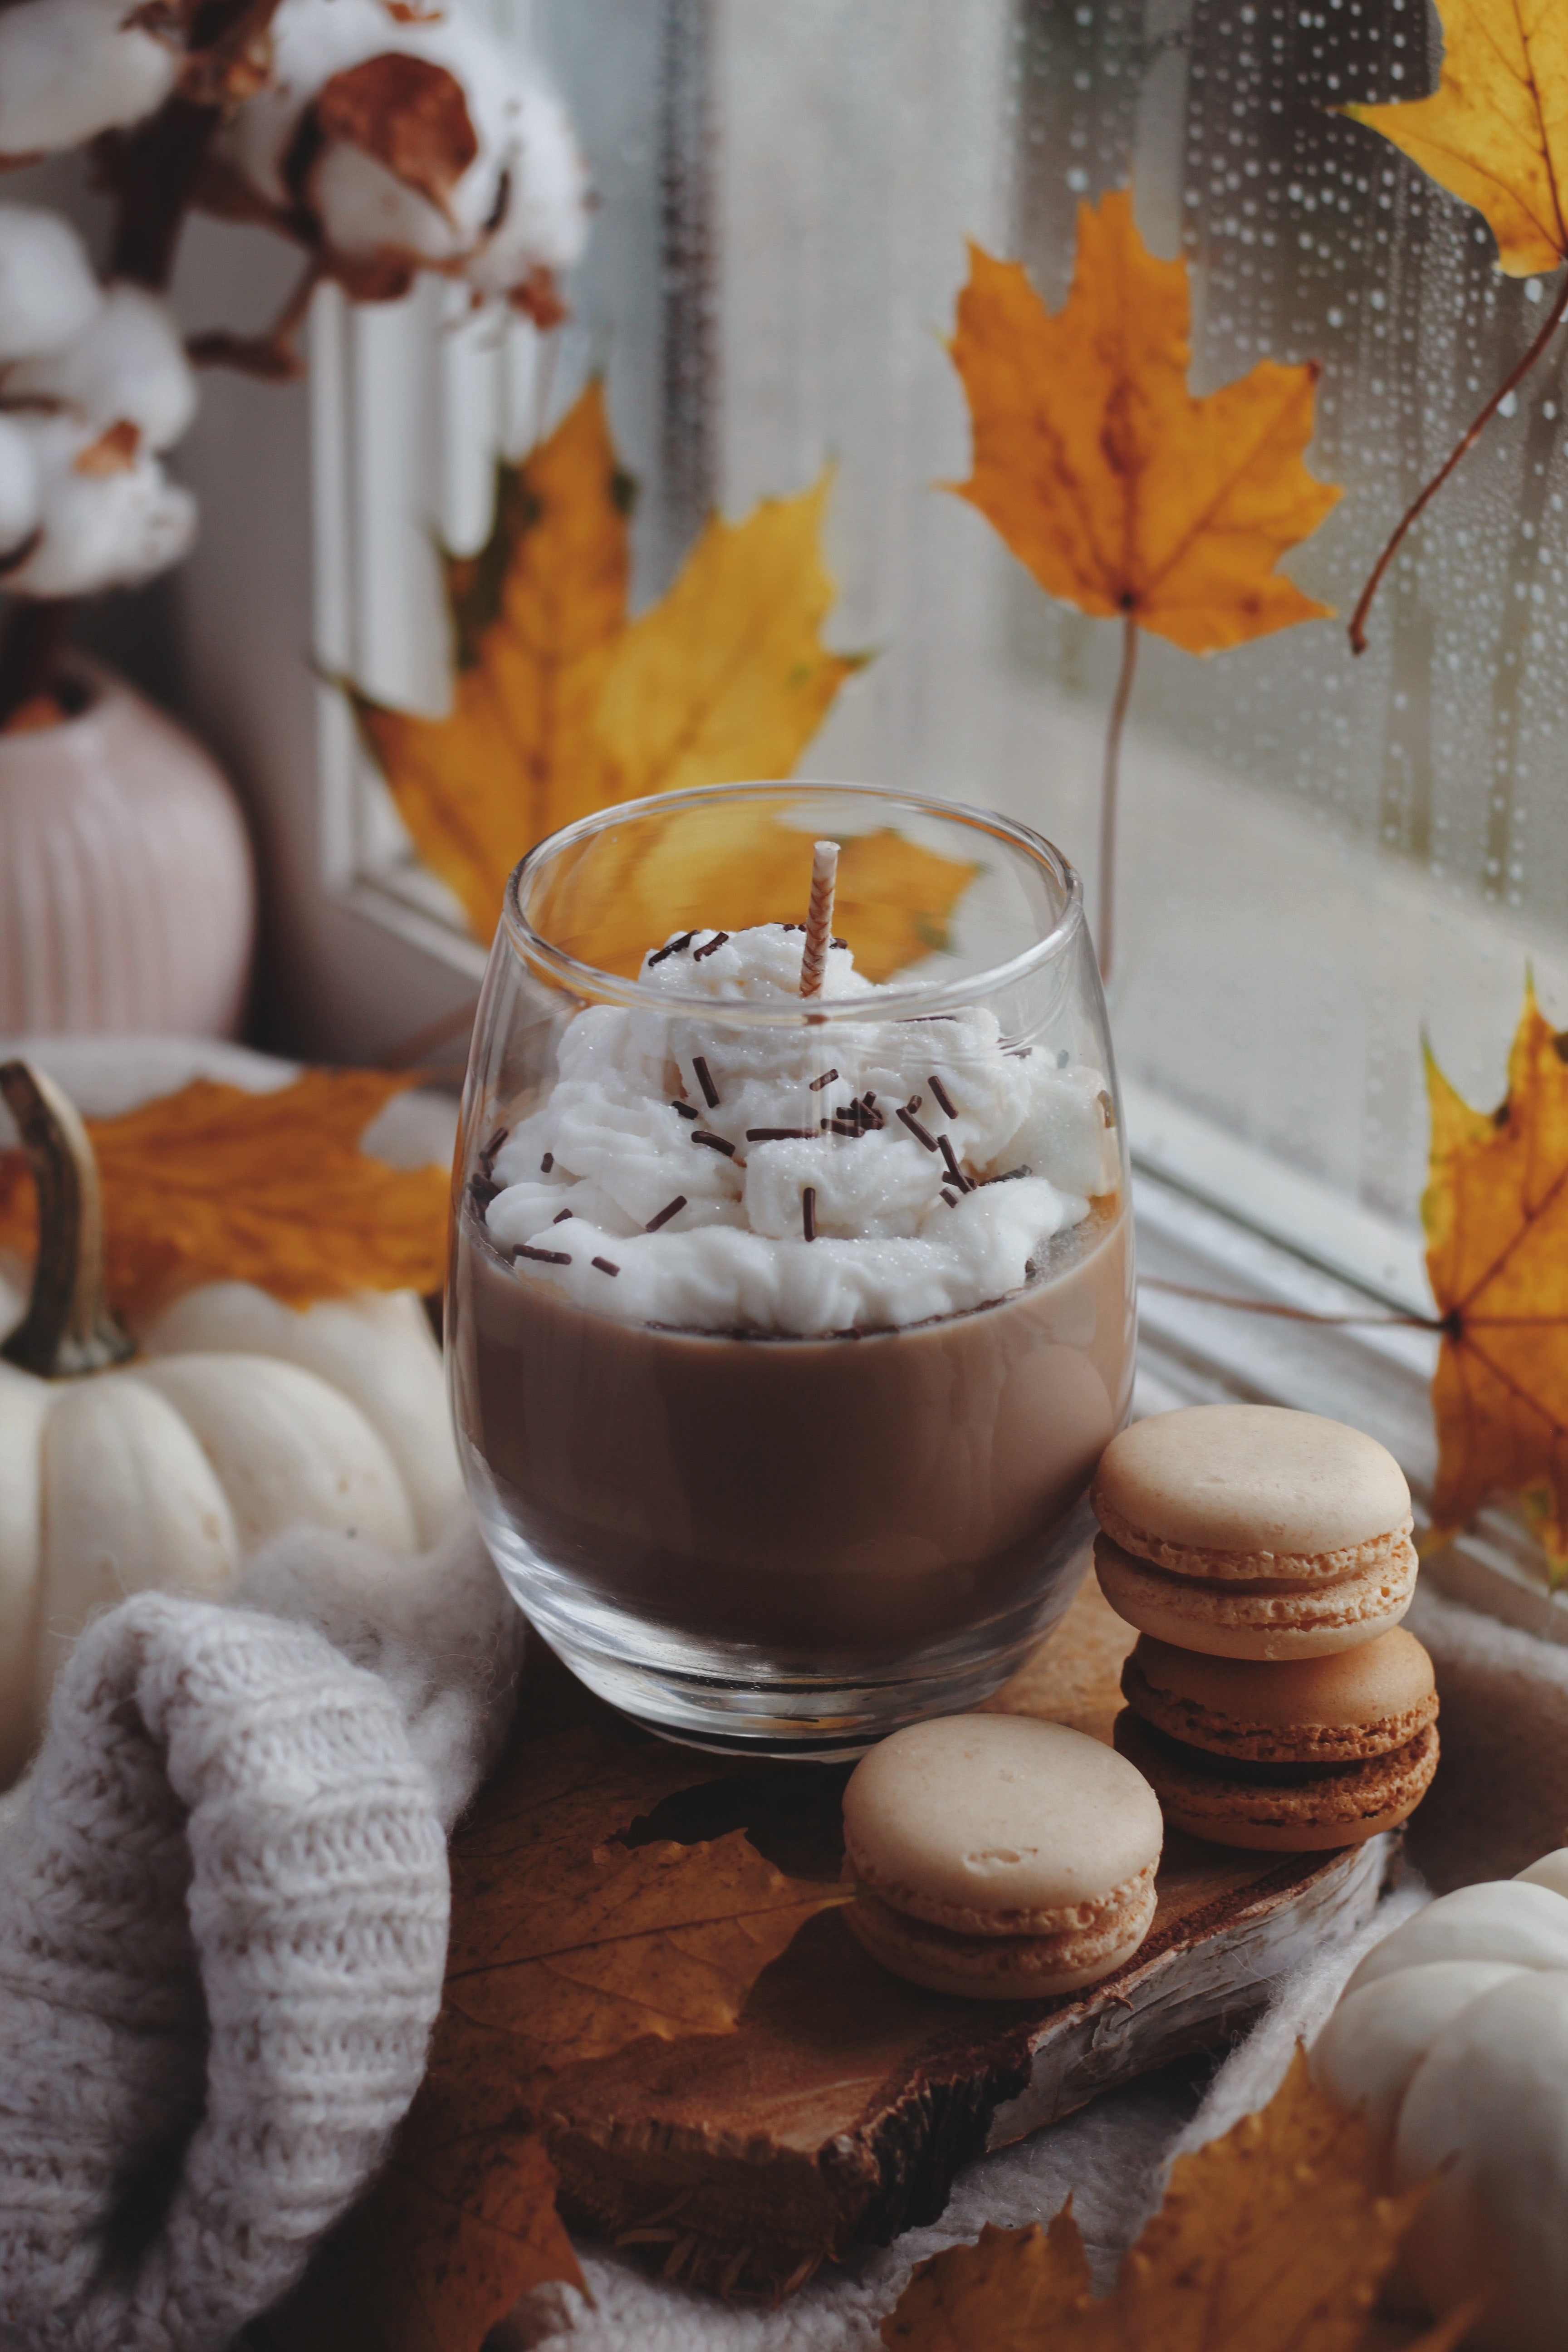
natural, food, tableware, ingredient, cake decorating, plant, cup, recipe, textile, table, serveware, dishware, baked goods, cream, drinkware, dish, sugar paste, plate, cuisine, buttercream, dessert, cake, sugar cake, finger food, whipped cream, icing, baking, frozen dessert, dairy, cake stand, gelato, kuchen, comfort food, sweetness, tablecloth, fondant, porcelain, clotted cream, linens, culinary art, ice cream, delicacy, meringue, chocolate, torte, petal, still life photography, breakfast, still life, pastry, chocolate cake, snack, centrepiece, saucer, cookies and crackers, brunch, cream cheese, la carte food, cookie, petit four, patisserie, meal, wedding ceremony supply, royal icing, mousse, non alcoholic beverage, autumn